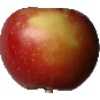
Label: Apple Braeburn 1